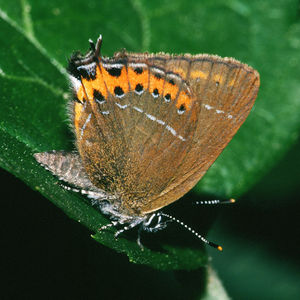
Slåensommerfugl
Slåensommerfugl.